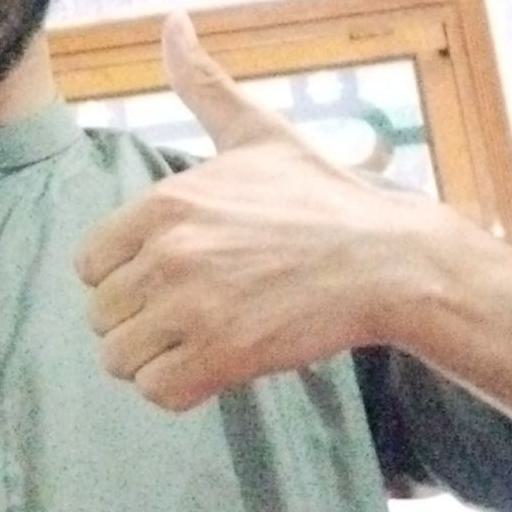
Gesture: like